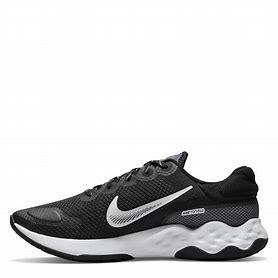
Brand: Nike
Model: Renew Run